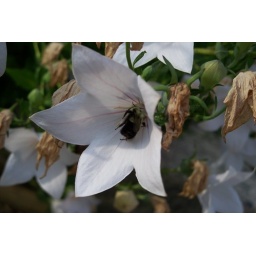
Bee on pink balloon flower in front flower boxes.